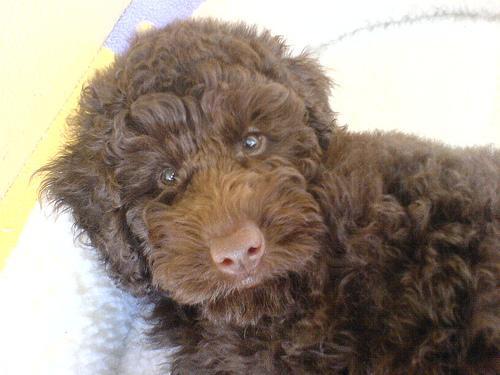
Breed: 200-n000010-miniature_poodle